Portrait of a Man with Carnation

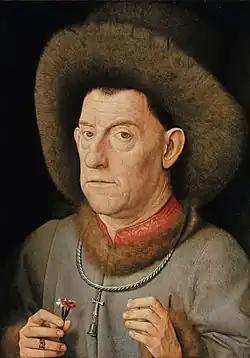
"Portrait of a Man with Carnation", 40 x 31cm, c. 1436. Gemaldegalerie, Berlin

Portrait of a Man with Carnation is a small oil on oakwood painting usually attributed to the Early Netherlandish master Jan van Eyck or a member of his workshop. Based on dendrochronological examination of the wood, it is thought to have been completed relatively late in van Eyck's career, perhaps around 1436. It is now in the Gemäldegalerie, Berlin. The sitter wears grey clothes and a large grey hat which is fur-lined at the neck. holds a small bouquet of carnations, symbols of love and marriage. He has not been identified, but wears the medal of the Order of Saint Anthony, established by Albert I, Duke of Bavaria. The man is older, probably in his early 50s, and has a coarse, rough look.